Venezuelan presidential crisis

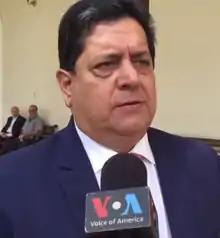
Vice president of the National Assembly, Edgar Zambrano, arrested in May 2019.

In early 2019, with Cuban and Russian-backed security forces in the country, United States military involvement became the subject of speculation. Senior U.S. officials have declared that "all options are on the table", but they have also said that "our objective is a peaceful transfer of power". Colombian guerrillas from National Liberation Army (ELN) have vowed to defend Maduro, with ELN leaders in Cuba stating that they have been drafting plans to provide military assistance to Maduro.